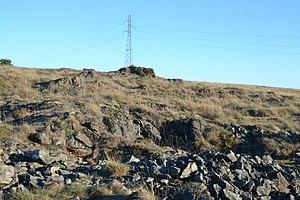
Paysage de la lande de Saint-Laurent (La Roche-l'Abeille, Haute-Vienne, France)
Cet article présente les particularités de la géologie du Limousin, une région du centre de la France.